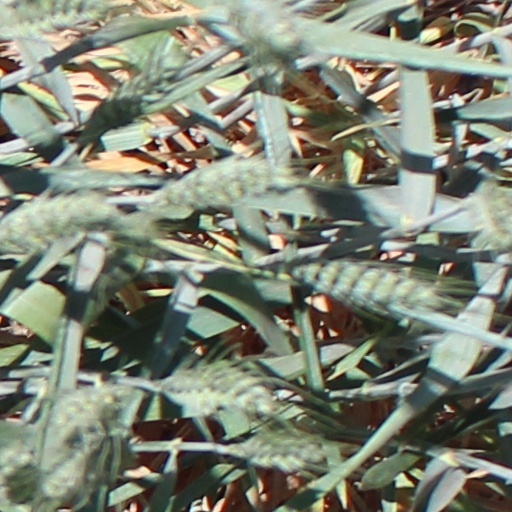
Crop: wheat